Sikorsky R-4

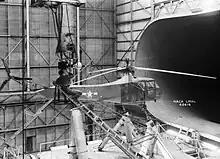
In this image taken in 1944, one of Langley Research Center's Sikorsky YR-4B/HNS-1 helicopters is seen in the 30 × 60 full-scale wind tunnel.

The VS-316 was developed from the famous experimental VS-300 helicopter, invented by Igor Sikorsky and publicly demonstrated in 1940. The VS-316 was designated the XR-4, under the United States Army Air Forces' series for "Rotorcraft". The XR-4 first flew on 14 January 1942 and was accepted by the Army on 30 May 1942. The XR-4 exceeded all the previous helicopter endurance altitude and airspeed records that had been set before it. The XR-4 completed a cross-country flight from Bridgeport, Connecticut, to Wright Field, Ohio, set a helicopter peak altitude record of , while achieving 100 flight hours without a major incident and top airspeed approaching